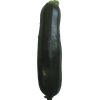
Label: dark_zucchini